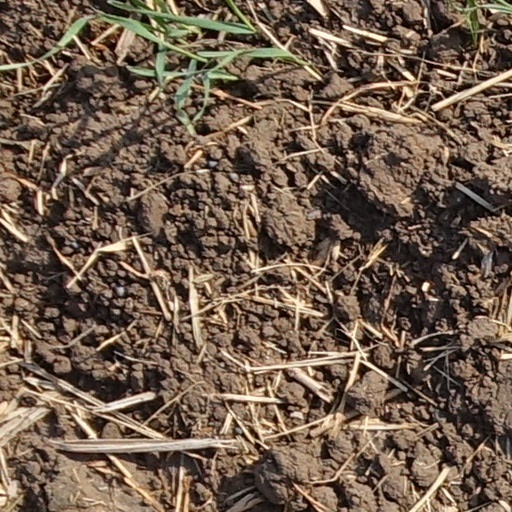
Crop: wheat